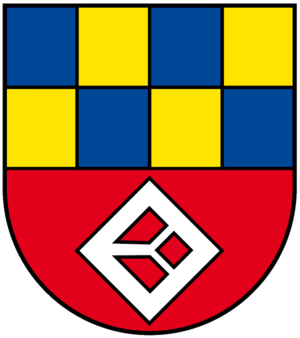
Gemünden est une municipalité du Verbandsgemeinde Kirchberg, dans l'arrondissement de Rhin-Hunsrück, en Rhénanie-Palatinat, dans l'ouest de l'Allemagne.